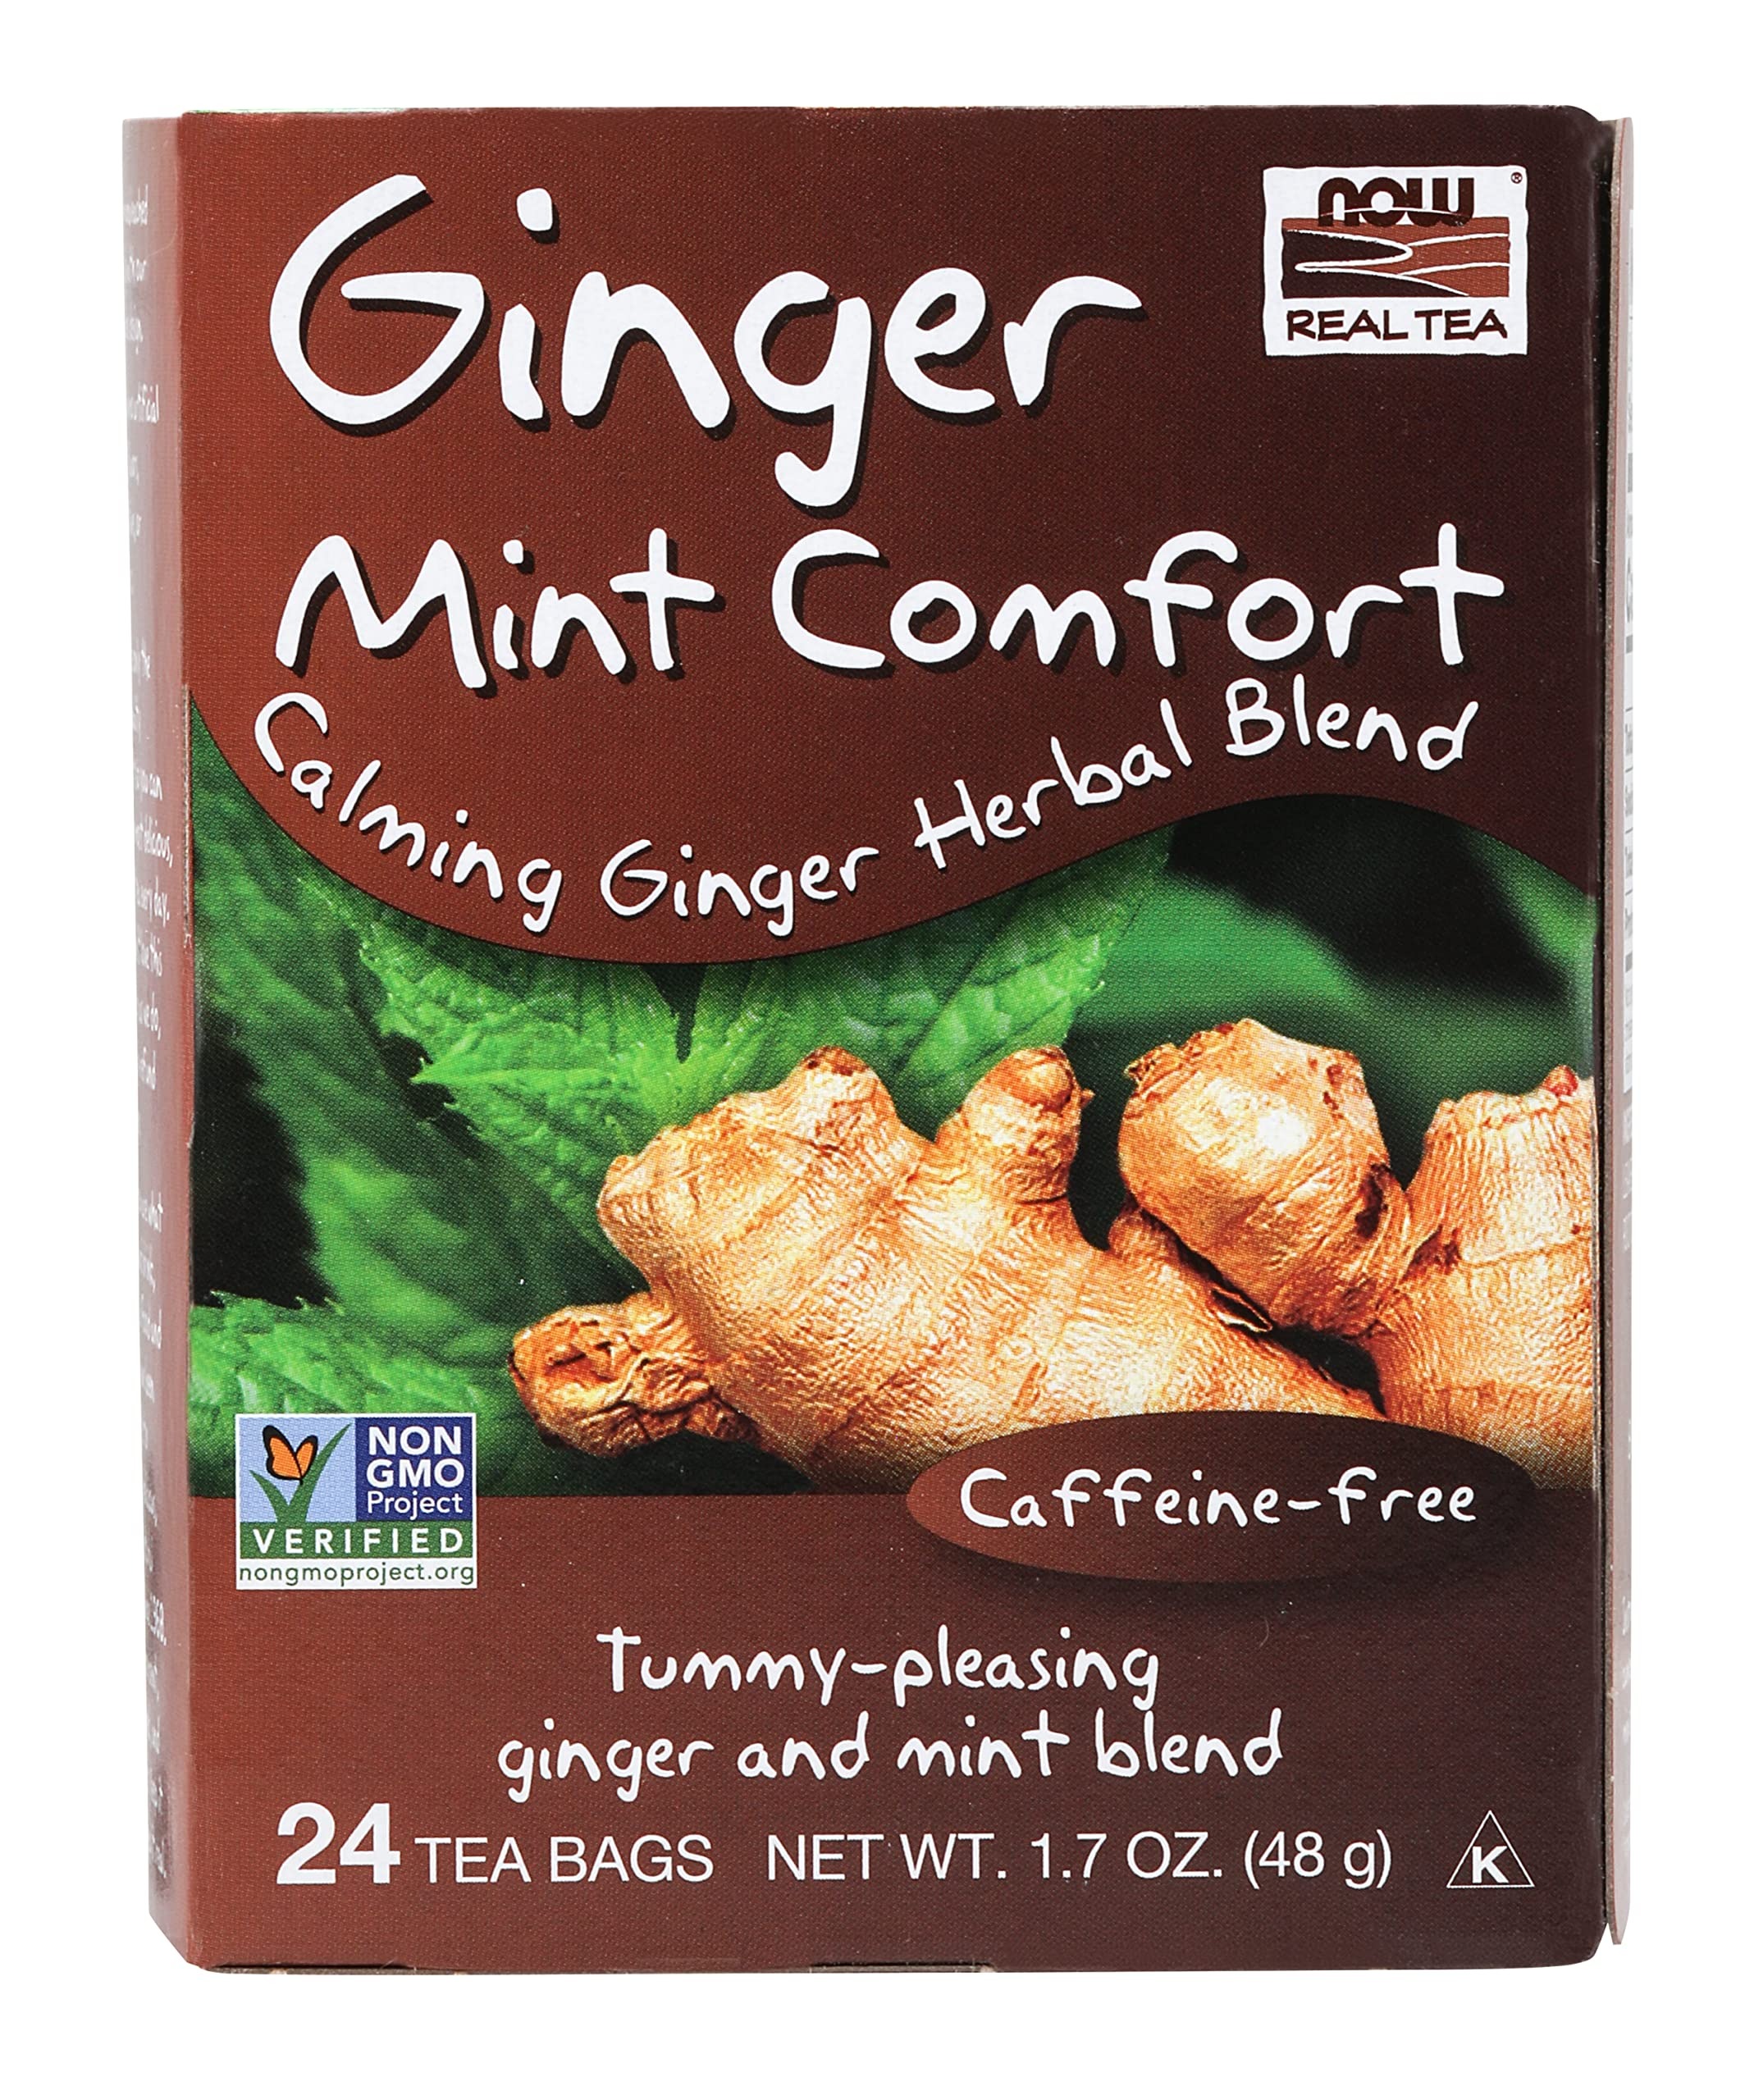
Item Name: Queeze Ease Tea, 24 bags by Now Foods (Pack of 3)
Bullet Point 1: Soothing After-Meal Tonic: Tummy-Pleasing Ginger And Mint Blend!
Bullet Point 2: Calming Ginger Herbal Blend: Premium Unbleached Tea Bags With Our No-Staples Design.
Product Description: Tummy-pleasing ginger and mint blendPremium unbleached tea bags with our no-staples designMaybe that giant slice of pizza was just too irresistible or your friends talked you into going to that spicy thai noodle spot. Whatever the case, you're feeling a little fed up. Ginger Mint Comfort Tea was created as a soothing after-meal tonic with calming herbs trained in anger management.
Value: 72.0
Unit: Count

Price: 8.73